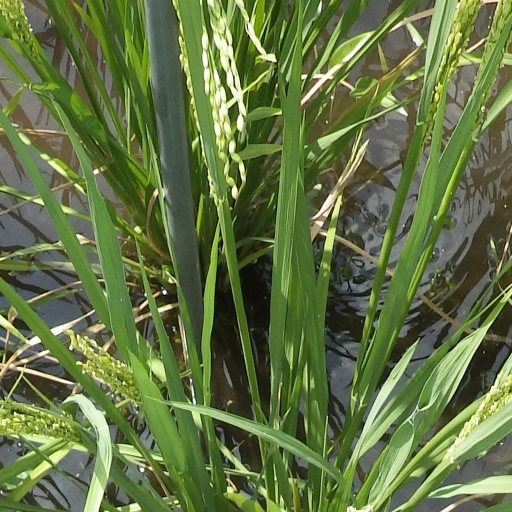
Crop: rice